Marvin Hamlisch

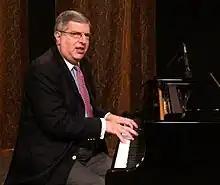
Hamlisch at the piano, 2006

The Dallas Symphony Orchestra performed a rare Hamlisch classical symphonic suite titled "Anatomy of Peace" ("Symphonic Suite in one Movement For Full Orchestra/Chorus/Child Vocal Soloist") on November 19, 1991. It was also performed at Carnegie Hall in 1993, and in Paris in 1994 to commemorate D-Day. The work was recorded by the Dallas Symphony Orchestra in 1992. "The Anatomy of Peace" was a book by Emery Reves which expressed the world-federalist sentiments shared by Albert Einstein and many others in the late 1940s, in the period immediately following World War II.